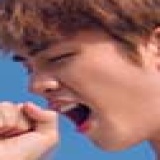
ca sĩ Fanny Trần